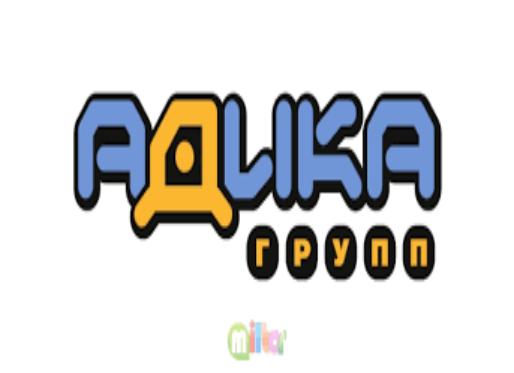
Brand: adika
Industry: Leisure